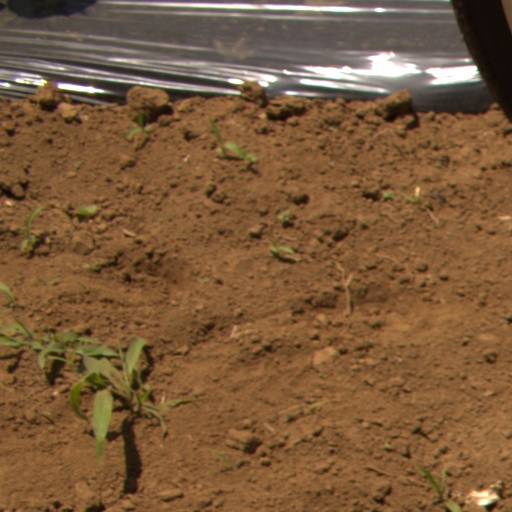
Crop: Jerusalem artichoke